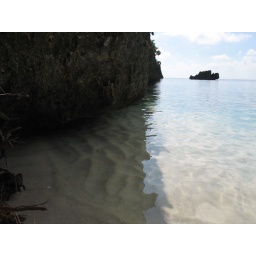
Amazingly clear water in Roatan